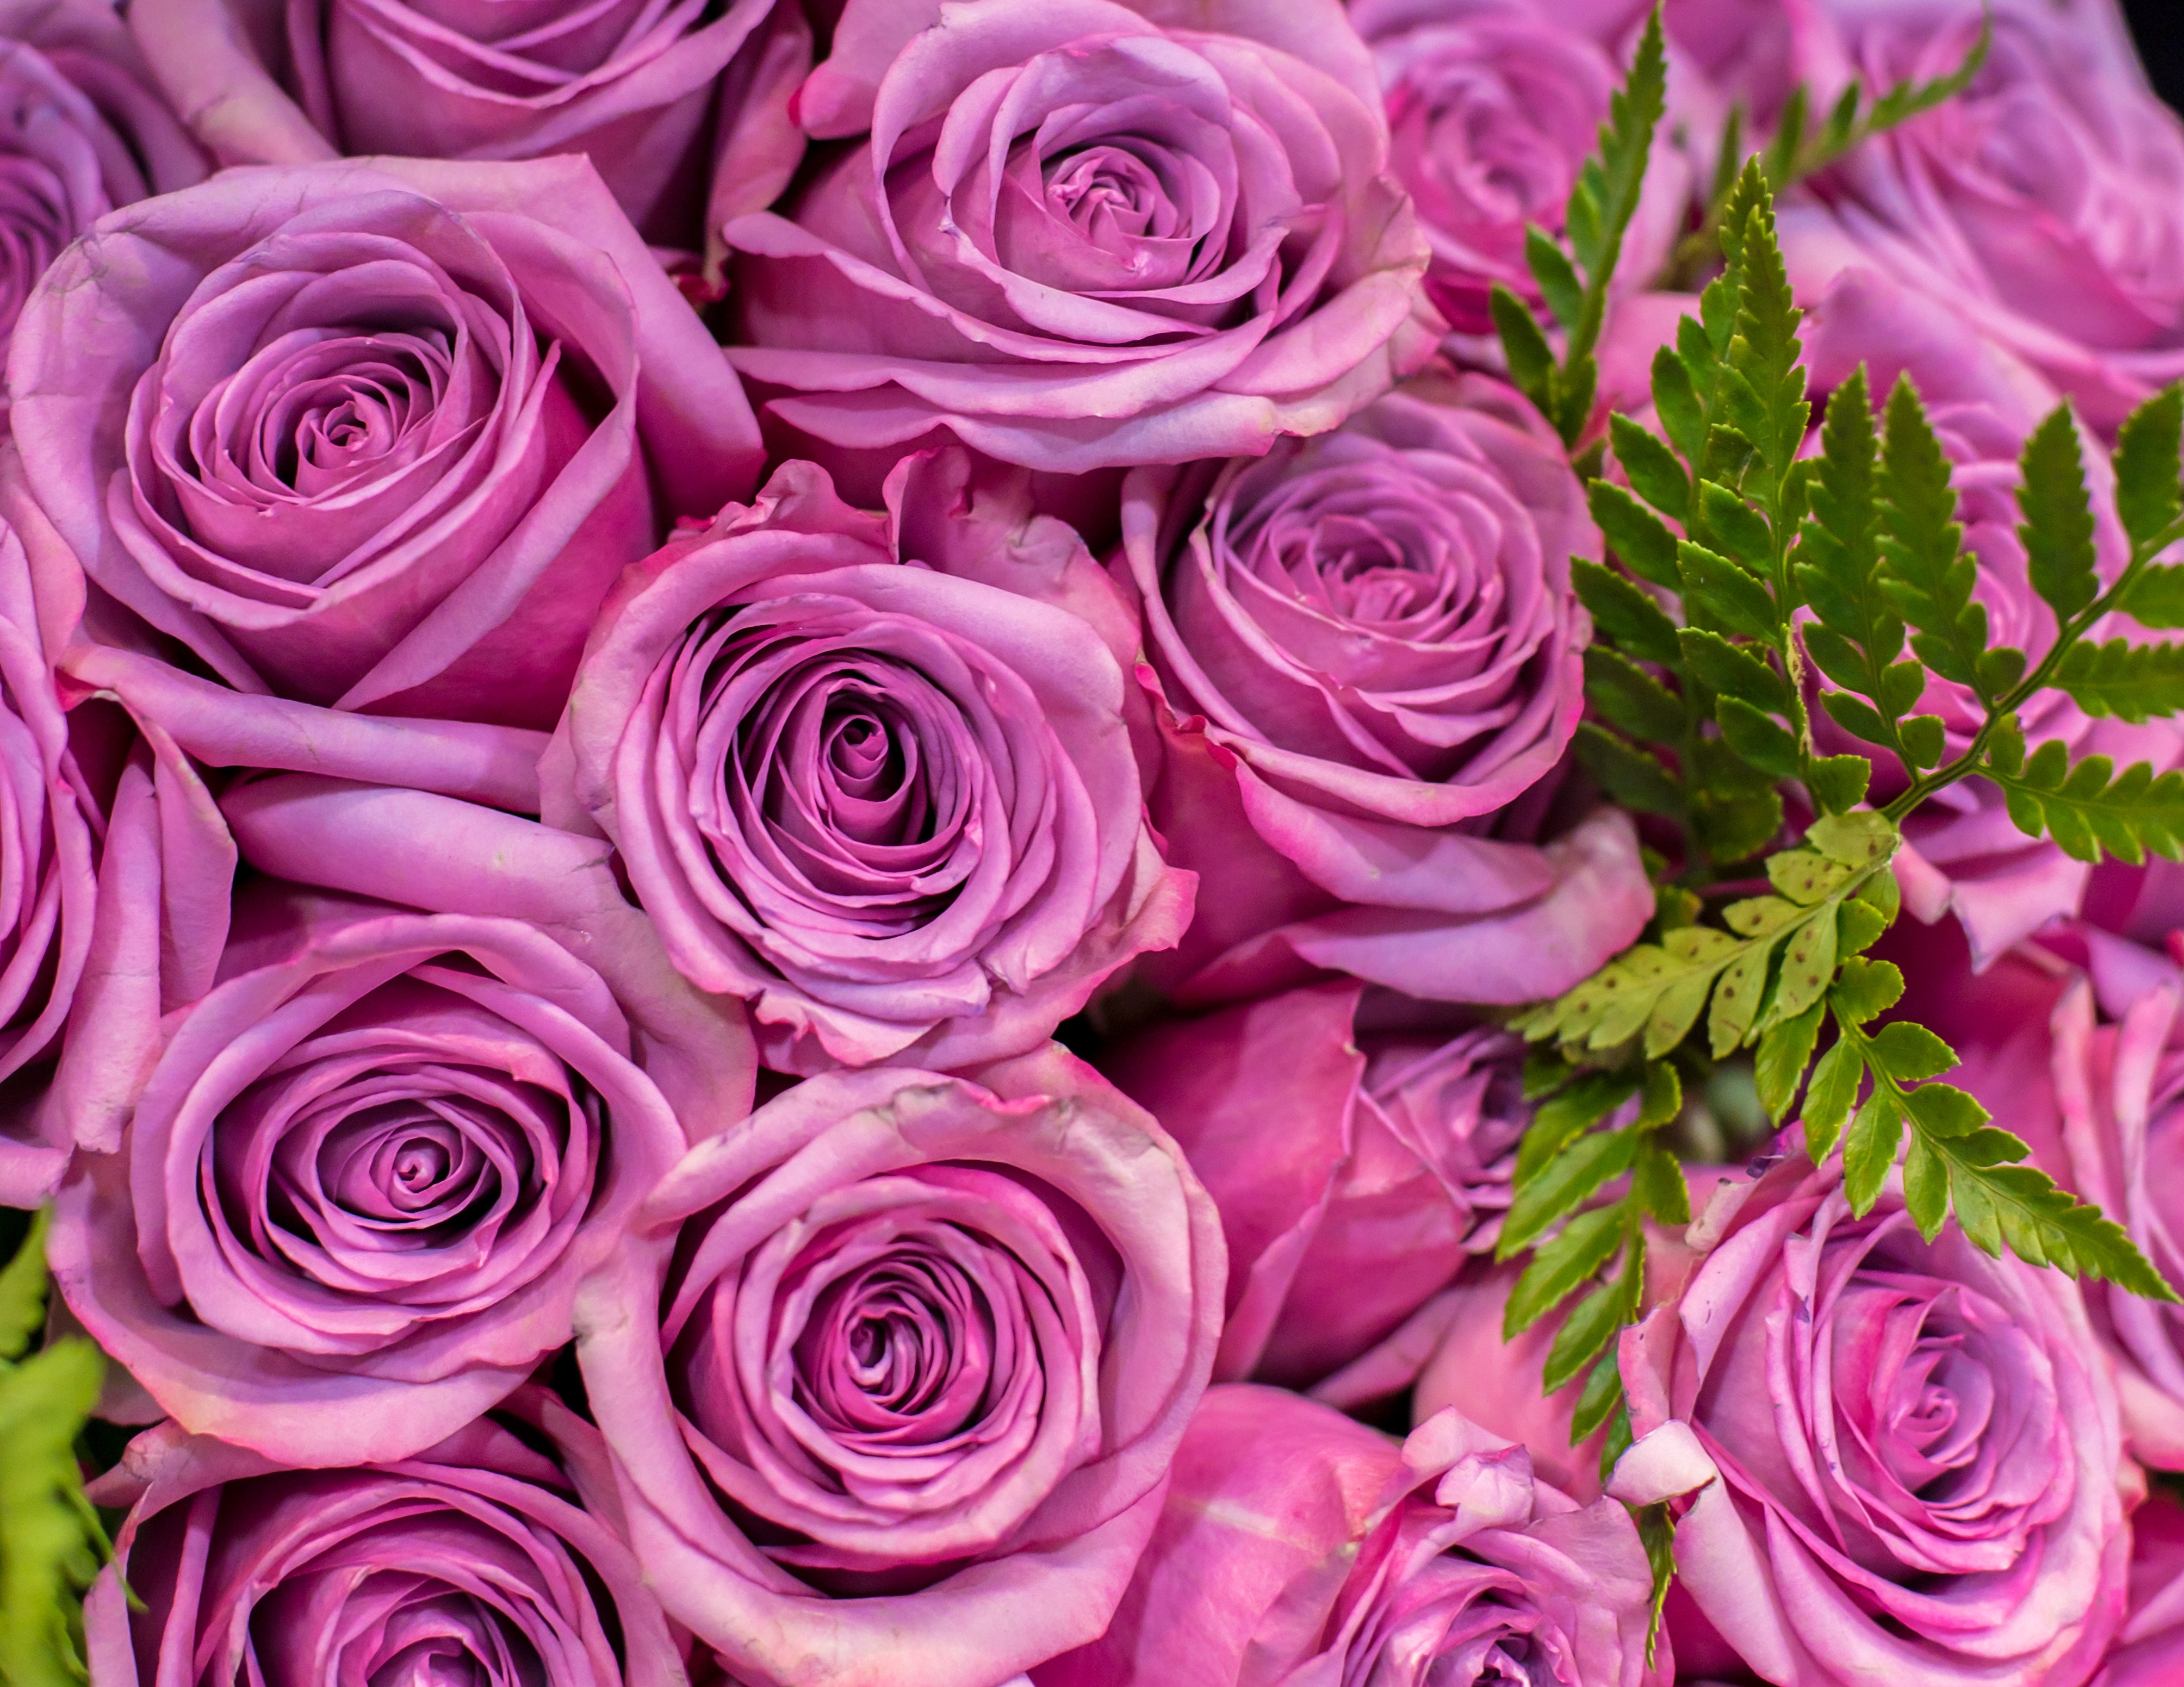
flower, flowers, roses, bouquet, 4k, wallpaper, pink, garden roses, flowering plant, rose, plant, rosa centifolia, petal, purple, rose family, floribunda, cut flowers, violet, floral design, rose order, lilac, flower arranging, floristry, close up, magenta, persian buttercup, annual plant